Nicholas Kaldor

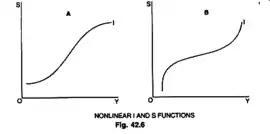
Non-linear I and S functions generated by different behavior at different parts of the cycle

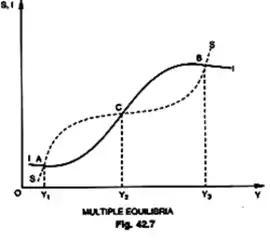
Non-linear I and S functions lead to multiple, shifting equilibria.

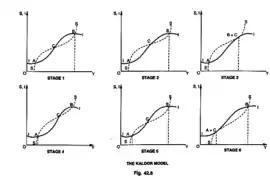
Shifting, multiple equilibria lead to six-stage business cycle in which the economy oscillates around optimal income growth and generates phases of boom and bust.

After the publication of John Maynard Keynes' General Theory, many attempts were made to build a business cycle model. The models that were built by American Neo-Keynesians such as Paul Samuelson proved unstable. They could not describe why an economy should cycle through recession and growth in a stable fashion. The British Neo-Keynesian John Hicks tried to improve the theory by imposing rigid ceilings and floors on the model. But most people thought that this was a poor way of explaining the cycle as it relied on artificial, exogenous constraints. Kaldor, however, had actually invented a fully coherent and highly realistic account of the business cycle in 1940. He used non-linear dynamics to construct this theory. Kaldor's theory was similar to Samuelson's and Hicks' as it used a multiplier-accelerator model to understand the cycle. It differed from these theories, however, as Kaldor introduced the capital stock as an important determinant of the trade cycle. This was in keeping with Keynes' sketch of the business cycle in his General Theory.